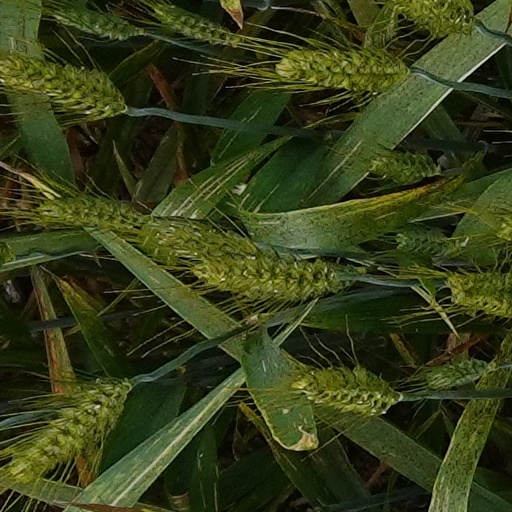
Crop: wheat